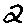
Label: 2